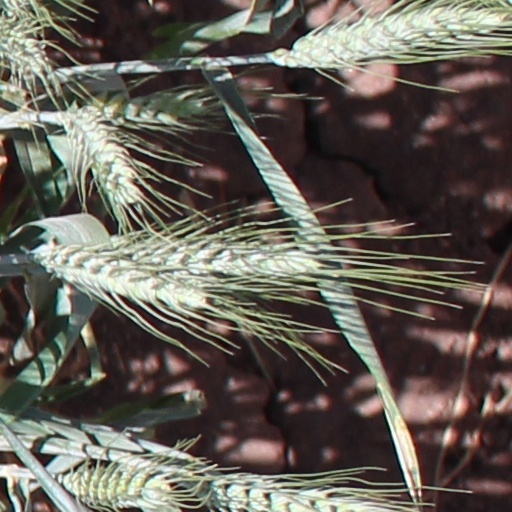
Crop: wheat